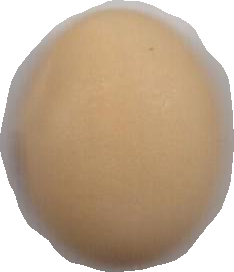
Variety: Anjasmoro